Ewenny and Pant Quarries

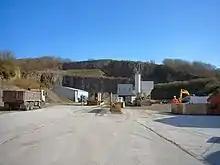
Ewenny Quarry

Ewenny and Pant Quarries is a Site of Special Scientific Interest in the Vale of Glamorgan, south Wales, notable for its geological interest. First designated in 1996, both quarries are active, commercial quarries, with no public access. Ewenny Quarry is operated by Lafarge Aggregates and Pant Quarry, just over the community border in St Brides Major community, is operated by Tarmac Group. A third quarry, Lithalun Quarry (operated by Hanson plc) is not part of the SSSI, but has also produced important fossilised remains.